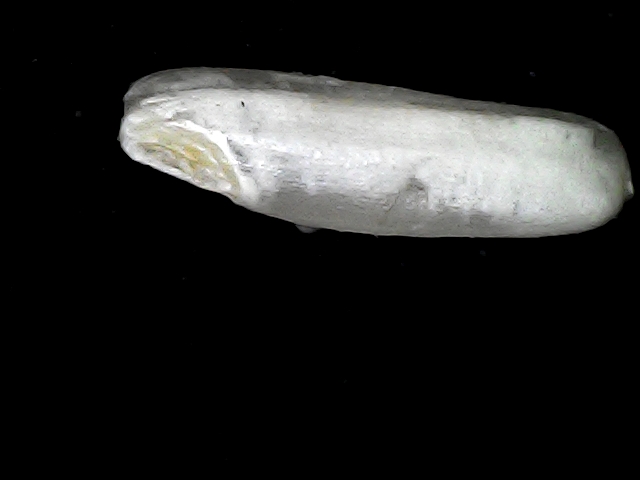
Rice variety: BD75